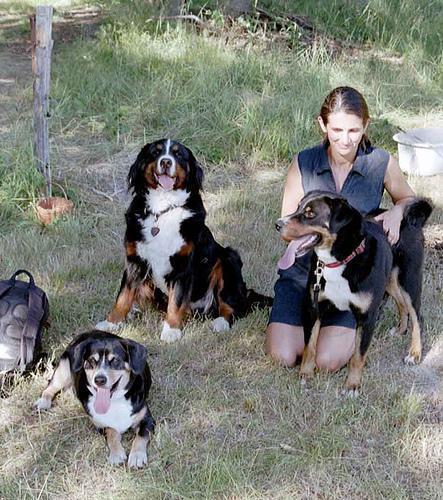
Appenzeller